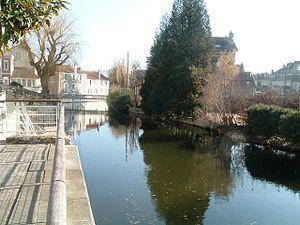
L'Essonne à Corbeil-Essonnes (91)
L’Essonne est une rivière française, affluent de la rive gauche de la Seine, dont le cours traverse les trois départements du Loiret, de Seine-et-Marne et de l’Essonne, dans les régions Île-de-France et Centre-Val de Loire.
Corbeil-Essonnes est une commune française située à vingt-neuf kilomètres au sud-est de Paris, dans le département de l’Essonne en région Île-de-France, issue de la fusion en 1951 des communes de Corbeil et d'Essonnes.